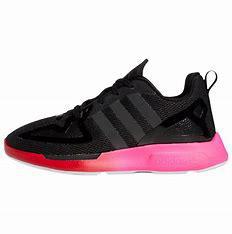
Brand: Adidas
Model: ZX 2K Flux